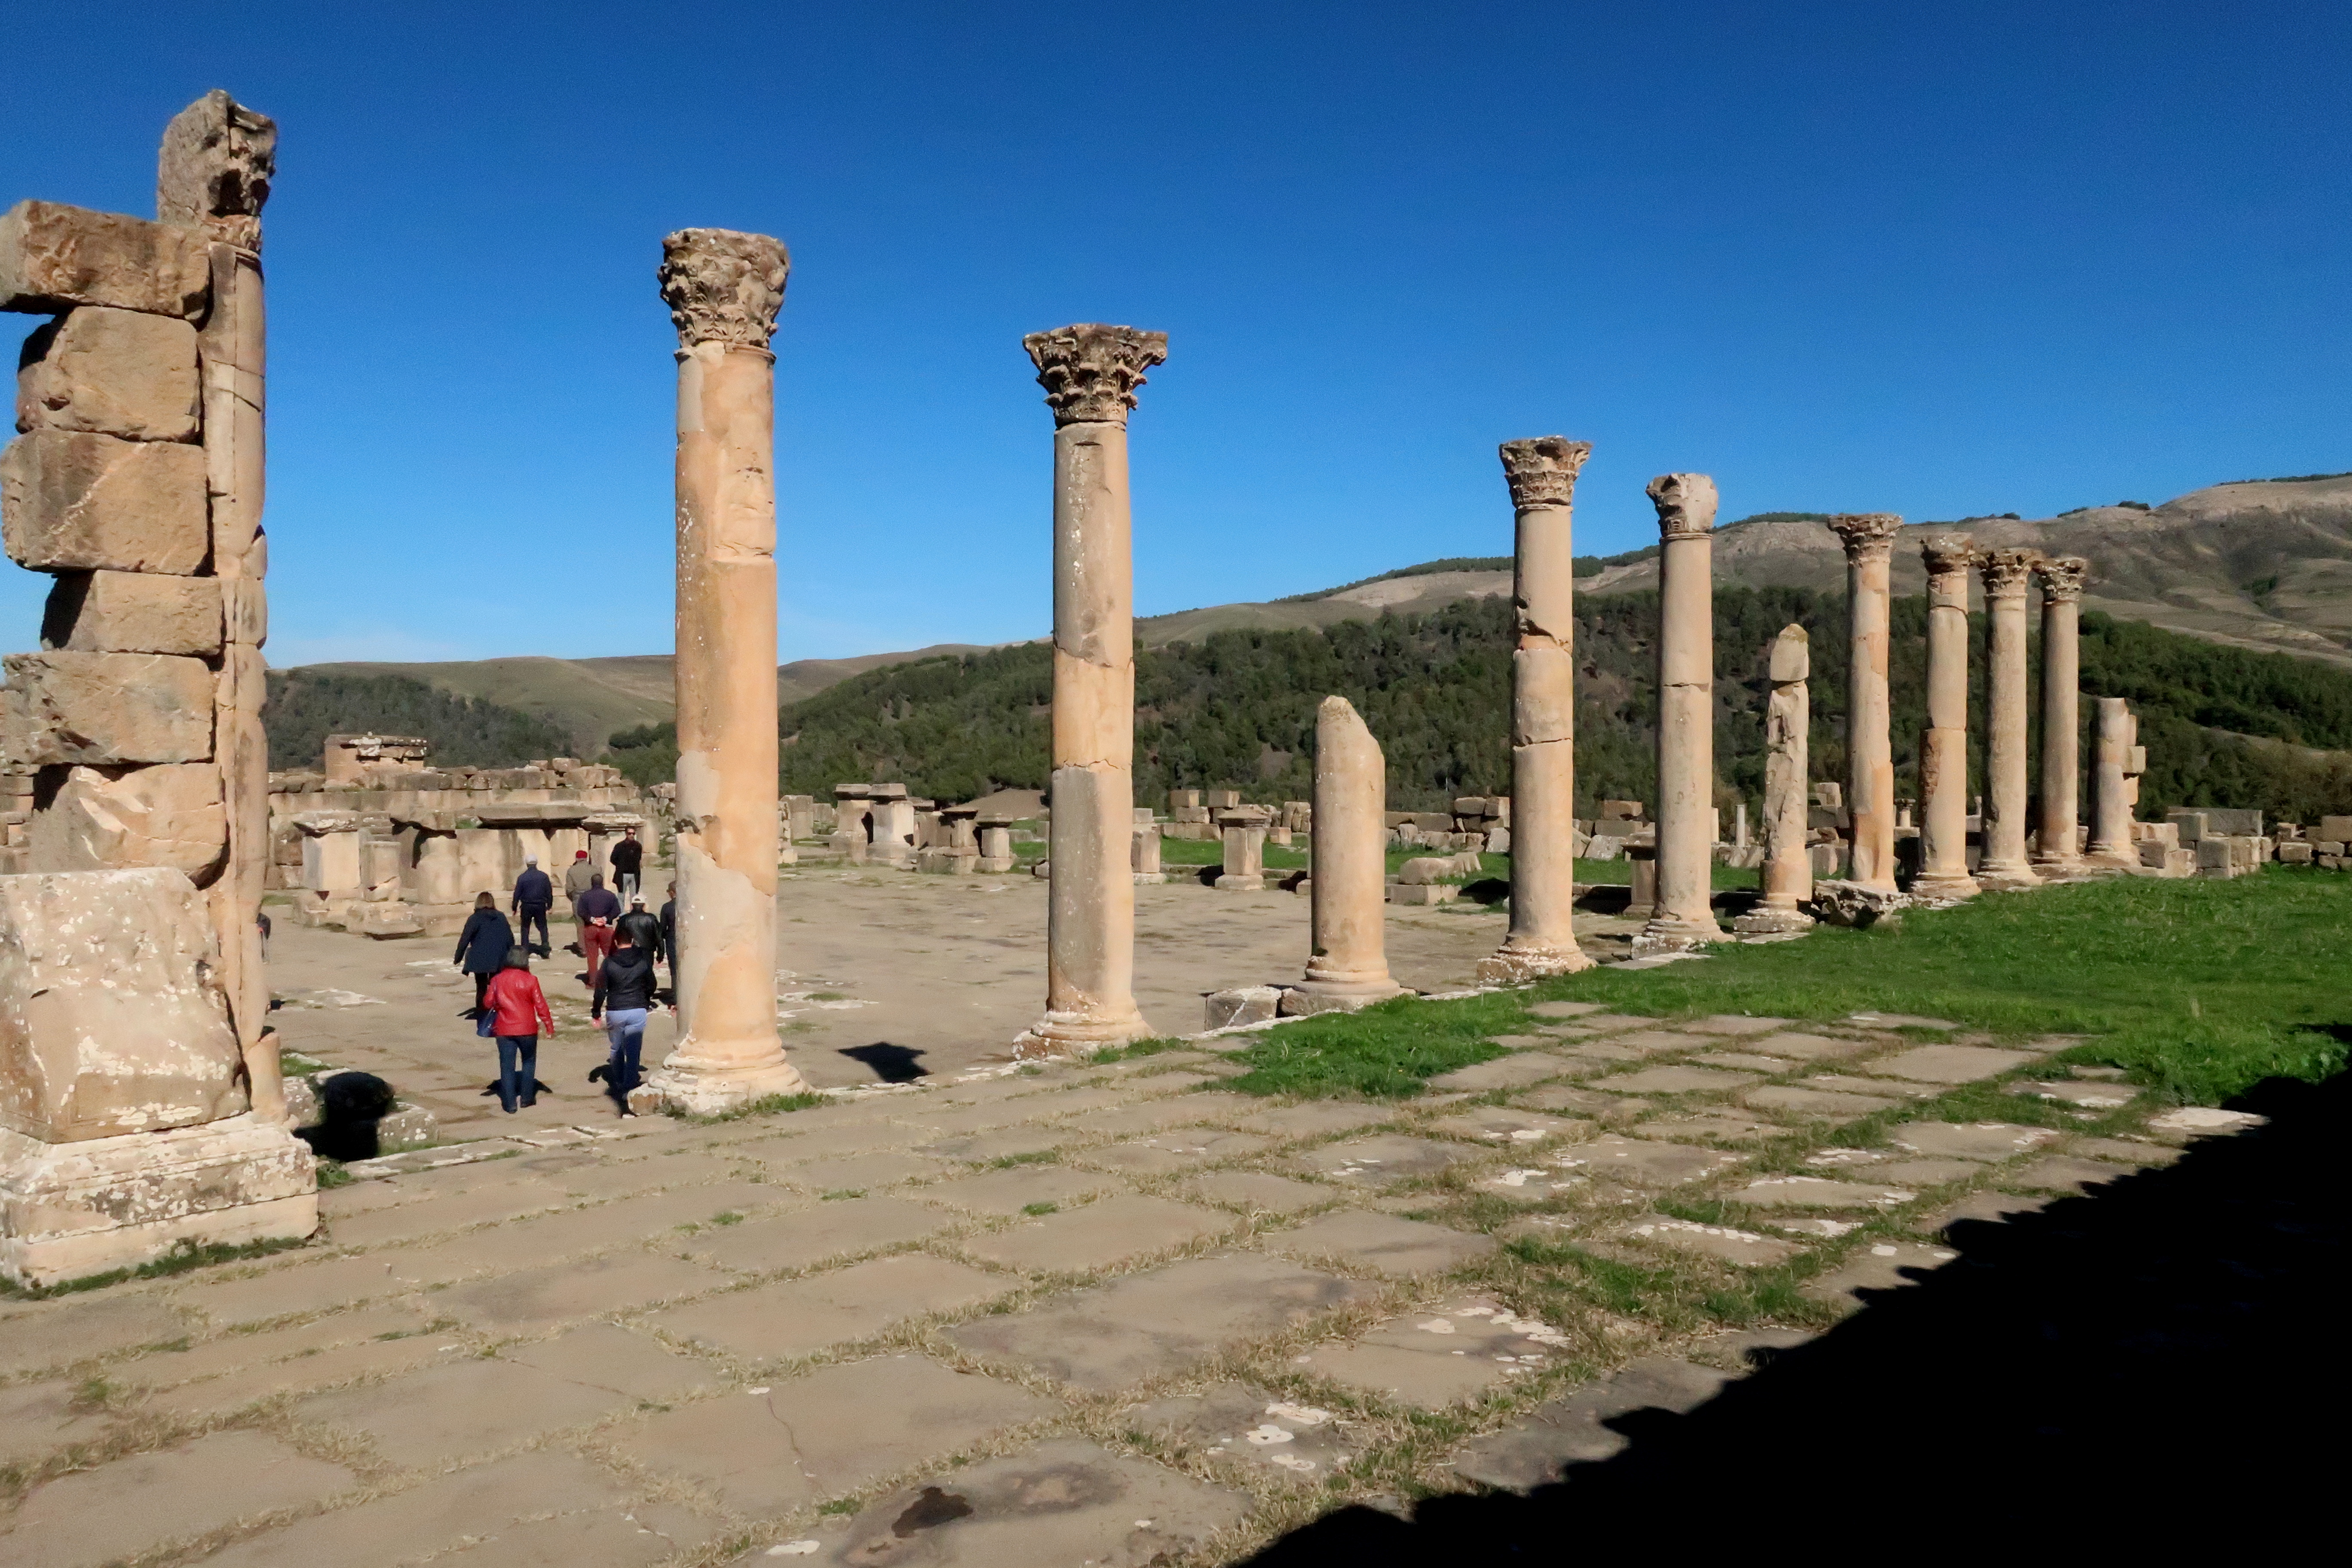
travel, temple, stone, architecture, ancient, tourism, reap, building, ruin, tower, old, monument, religious, reflection, site, heritage, exterior, tomb, historic site, ancient history, ruins, archaeological site, stone carving, rock, carving, sculpture, history, medieval architecture, city, sky, outcrop, tree, place of worship, statue, national park, world heritage site, column, landmark, ancient greek temple, ancient roman architecture, structure, unesco world heritage site, tourist attraction, egyptian temple, ancient rome, wonders of the world, roman temple